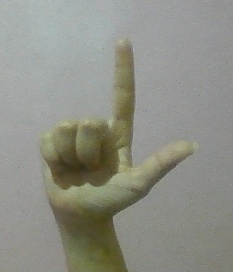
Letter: laam